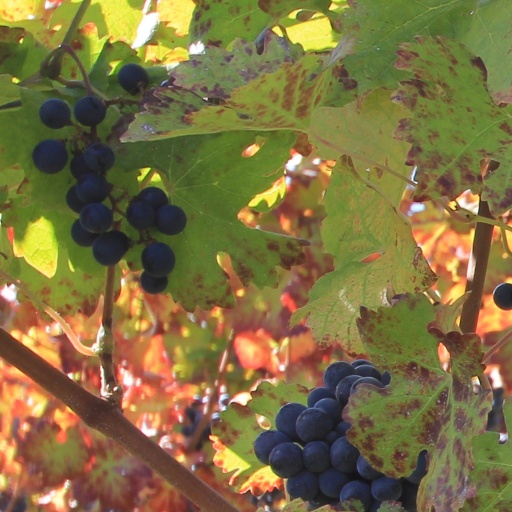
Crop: grape